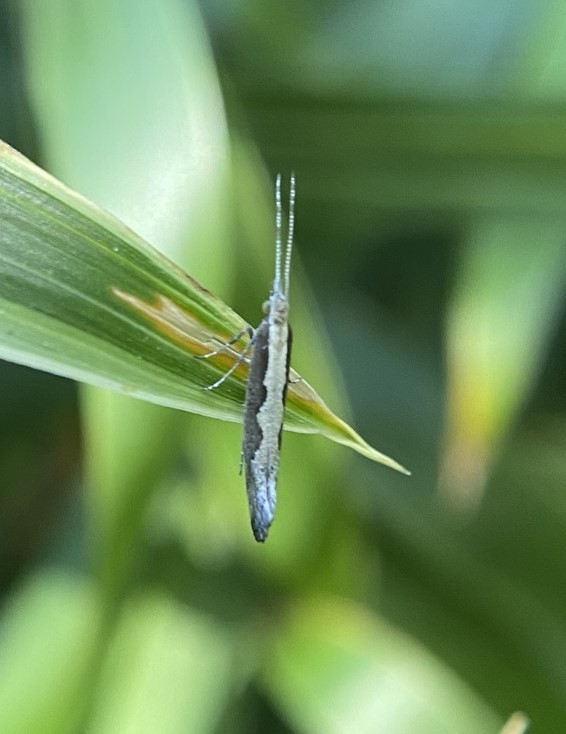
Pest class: diamondback_moth